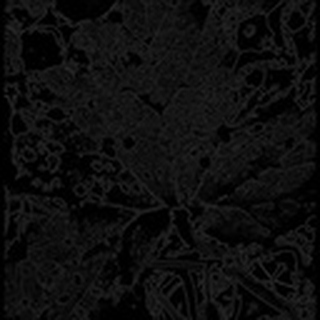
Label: cotton_powdery_mildew